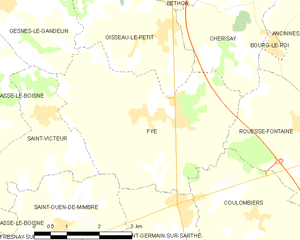
Carte des communes françaises